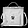
Label: Bag